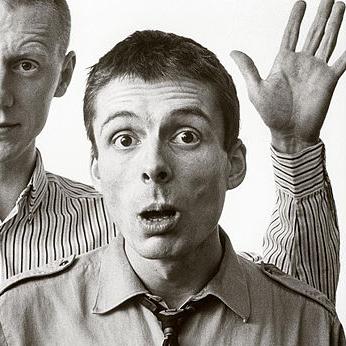
Age: 25